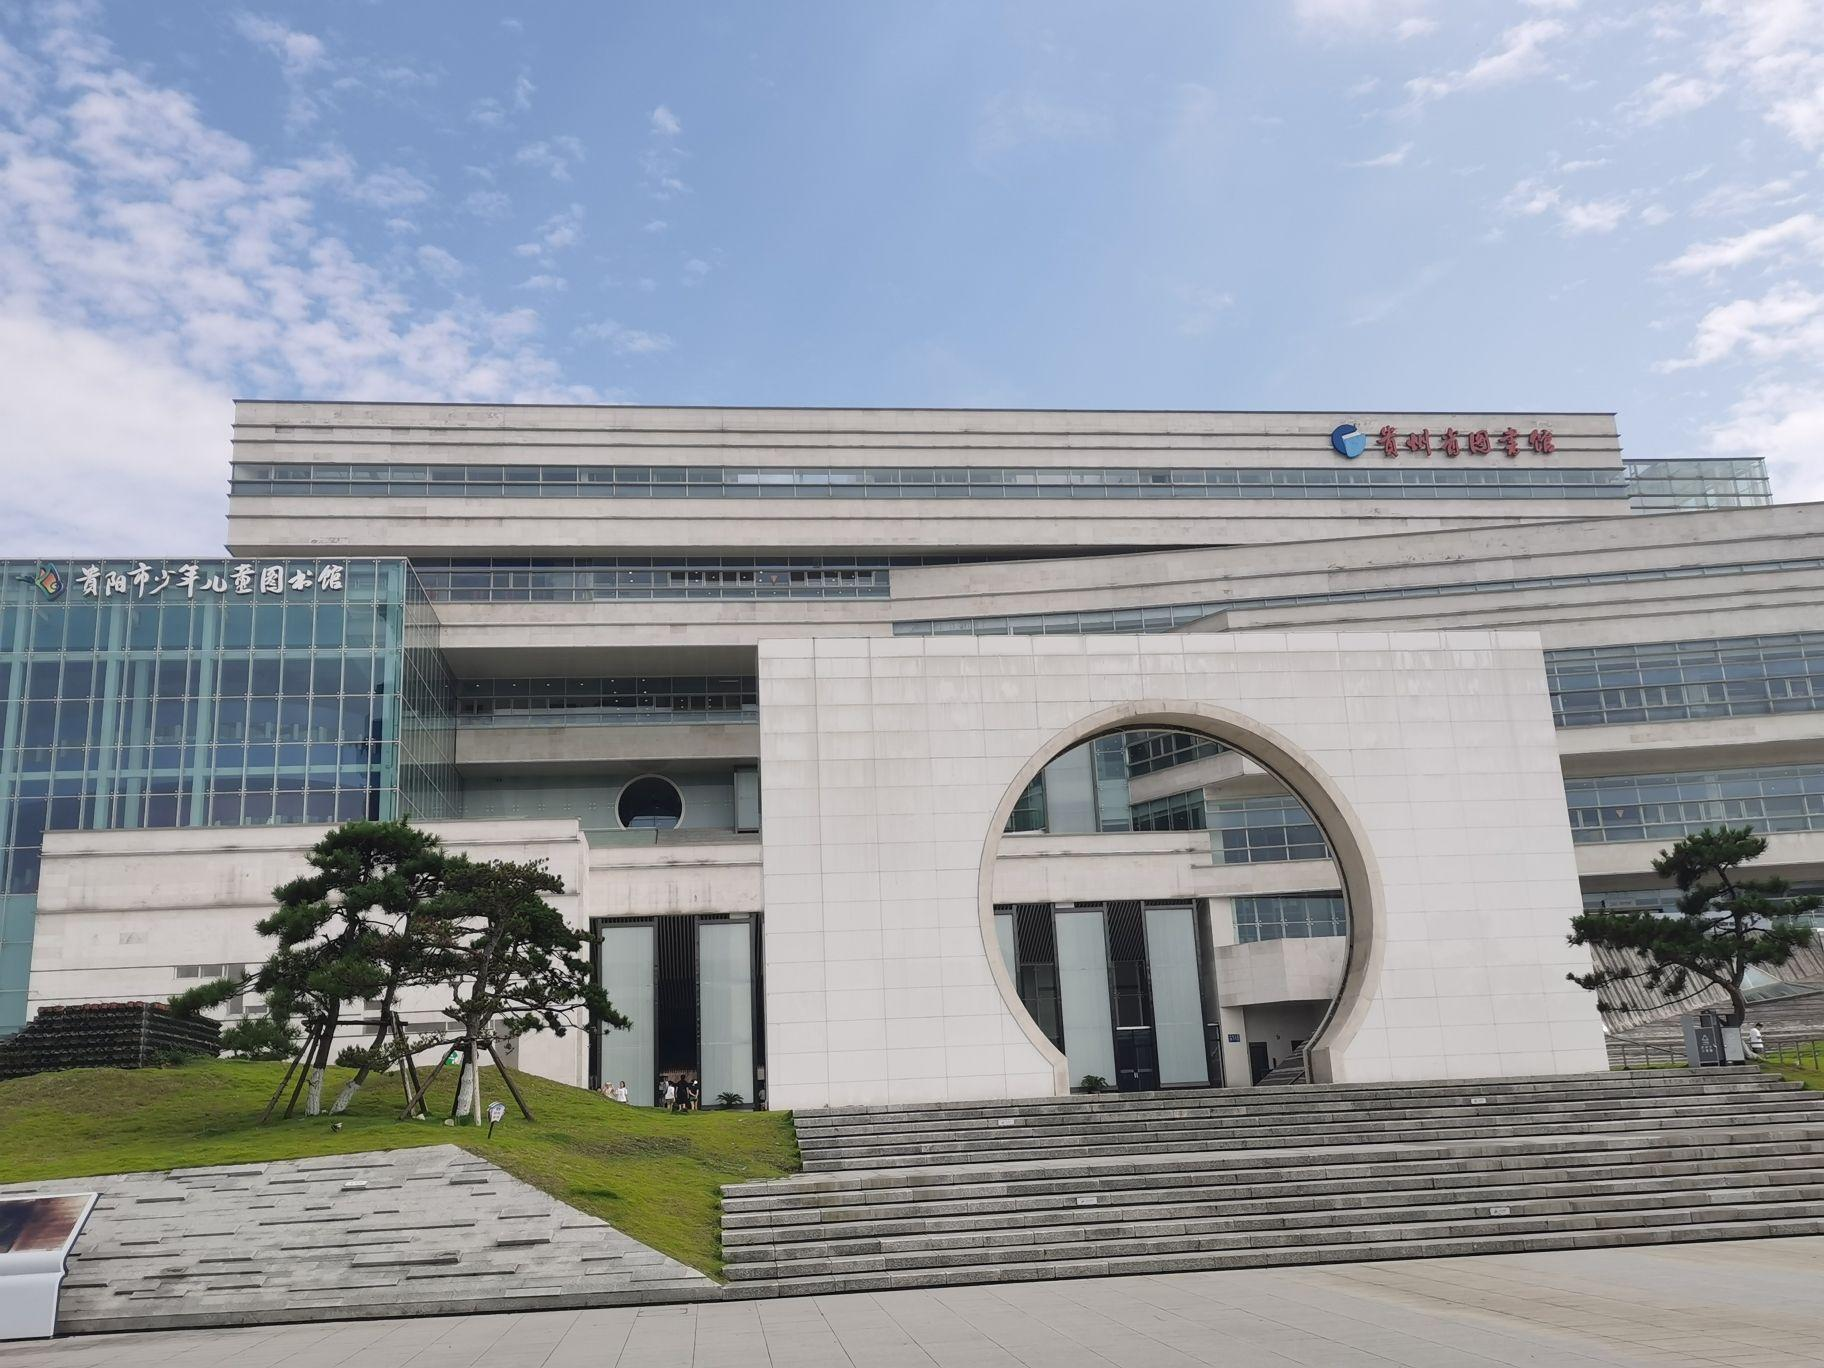
地标名称：贵州省图书馆(南馆)
所在城市：贵阳市·云岩区